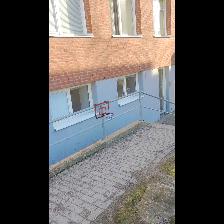
Label: NonHuman